List of monarchies

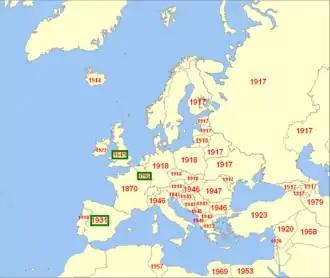
Dates of the latest abolitions of monarchies in Europe and the territories nearby. A green rectangle indicates that the monarchy was restored afterwards and is currently functioning. If a country has no date, it means that either it has never had a monarchical government (e.g. Switzerland) or it has been functioning throughout the country's modern history (e.g. Sweden, Denmark and Norway). Note that the dates do not necessarily mark the end of the national independent monarchy but the territory it covered (e.g. Ukraine).

A constitutional monarchy is a form of monarchical government established under a constitutional system which acknowledges an elected or hereditary monarch as head of state.